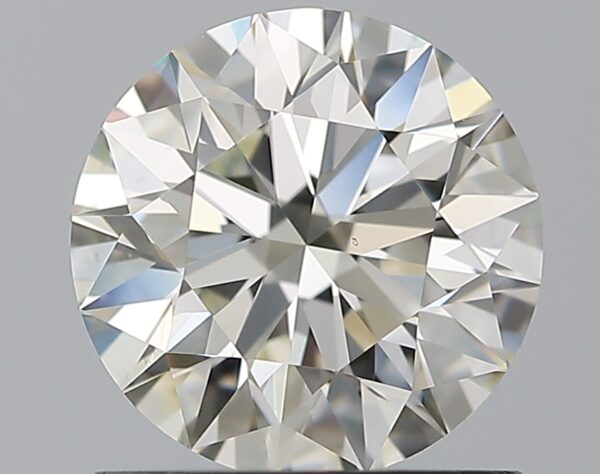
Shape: round
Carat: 1.03
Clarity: VS1
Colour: J
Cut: EX
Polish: EX
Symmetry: EX
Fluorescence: F
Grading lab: GIA
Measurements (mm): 6.45 x 6.48 x 4.03